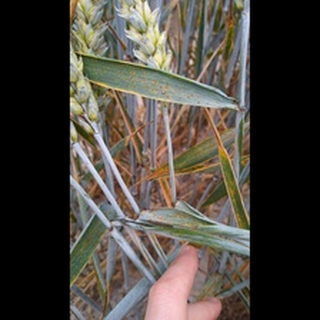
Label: wheat_brown_rust